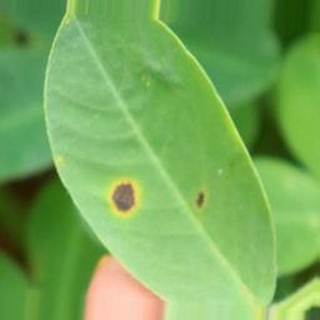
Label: groundnut_early_leaf_spot